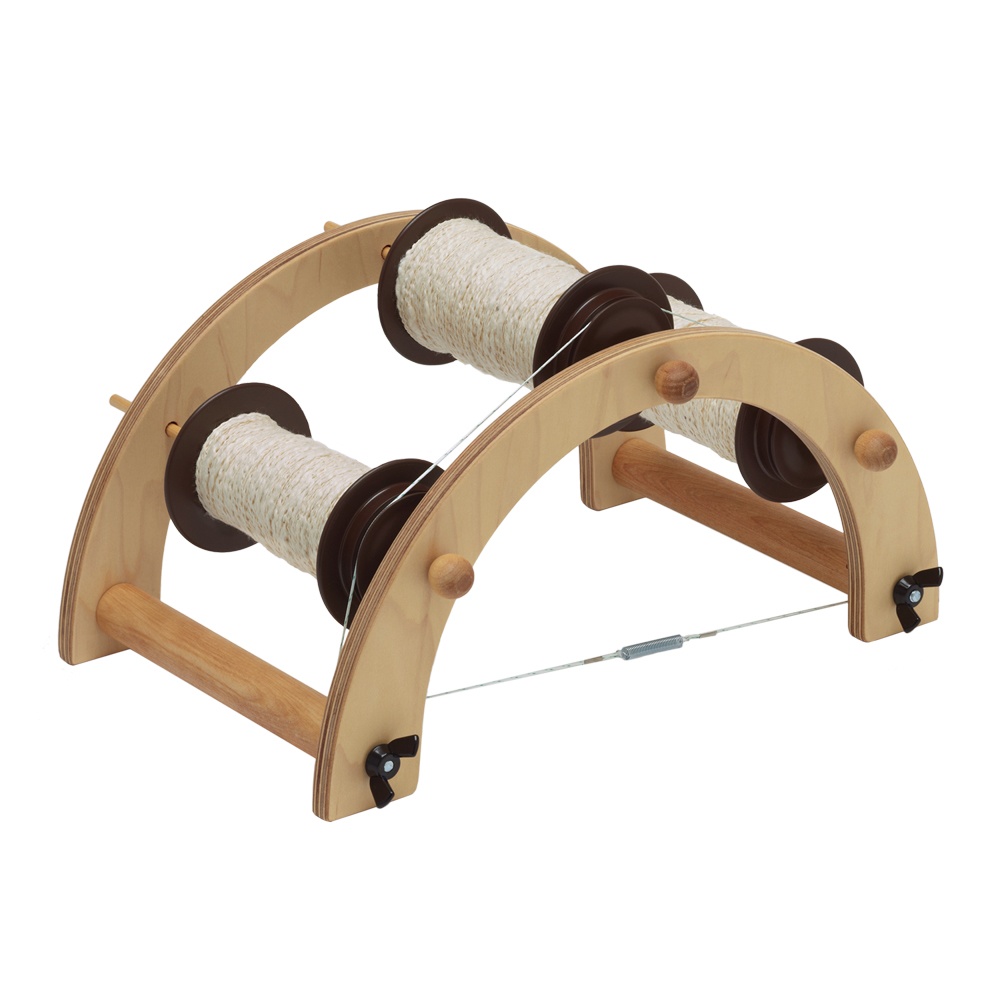
Schacht Tensioned Lazy Kate
This is the same Lazy Kate included with the Schacht Matchless Spinning Wheel . This Lazy Kate has a three bobbin capacity (bobbins not included) The Schacht Tensioned Lazy Kate is intuitive to use and collapsable for easy travel or storage. Features Adjustable tensioning system 3 bobbin capacity, including bulky Easy to disassemble / store Instructions included
Brand: Schacht
Category: Arts & Entertainment > Hobbies & Creative Arts > Arts & Crafts > Art & Crafting Tool Accessories > Spinning Wheel Accessories > Lazy Kates